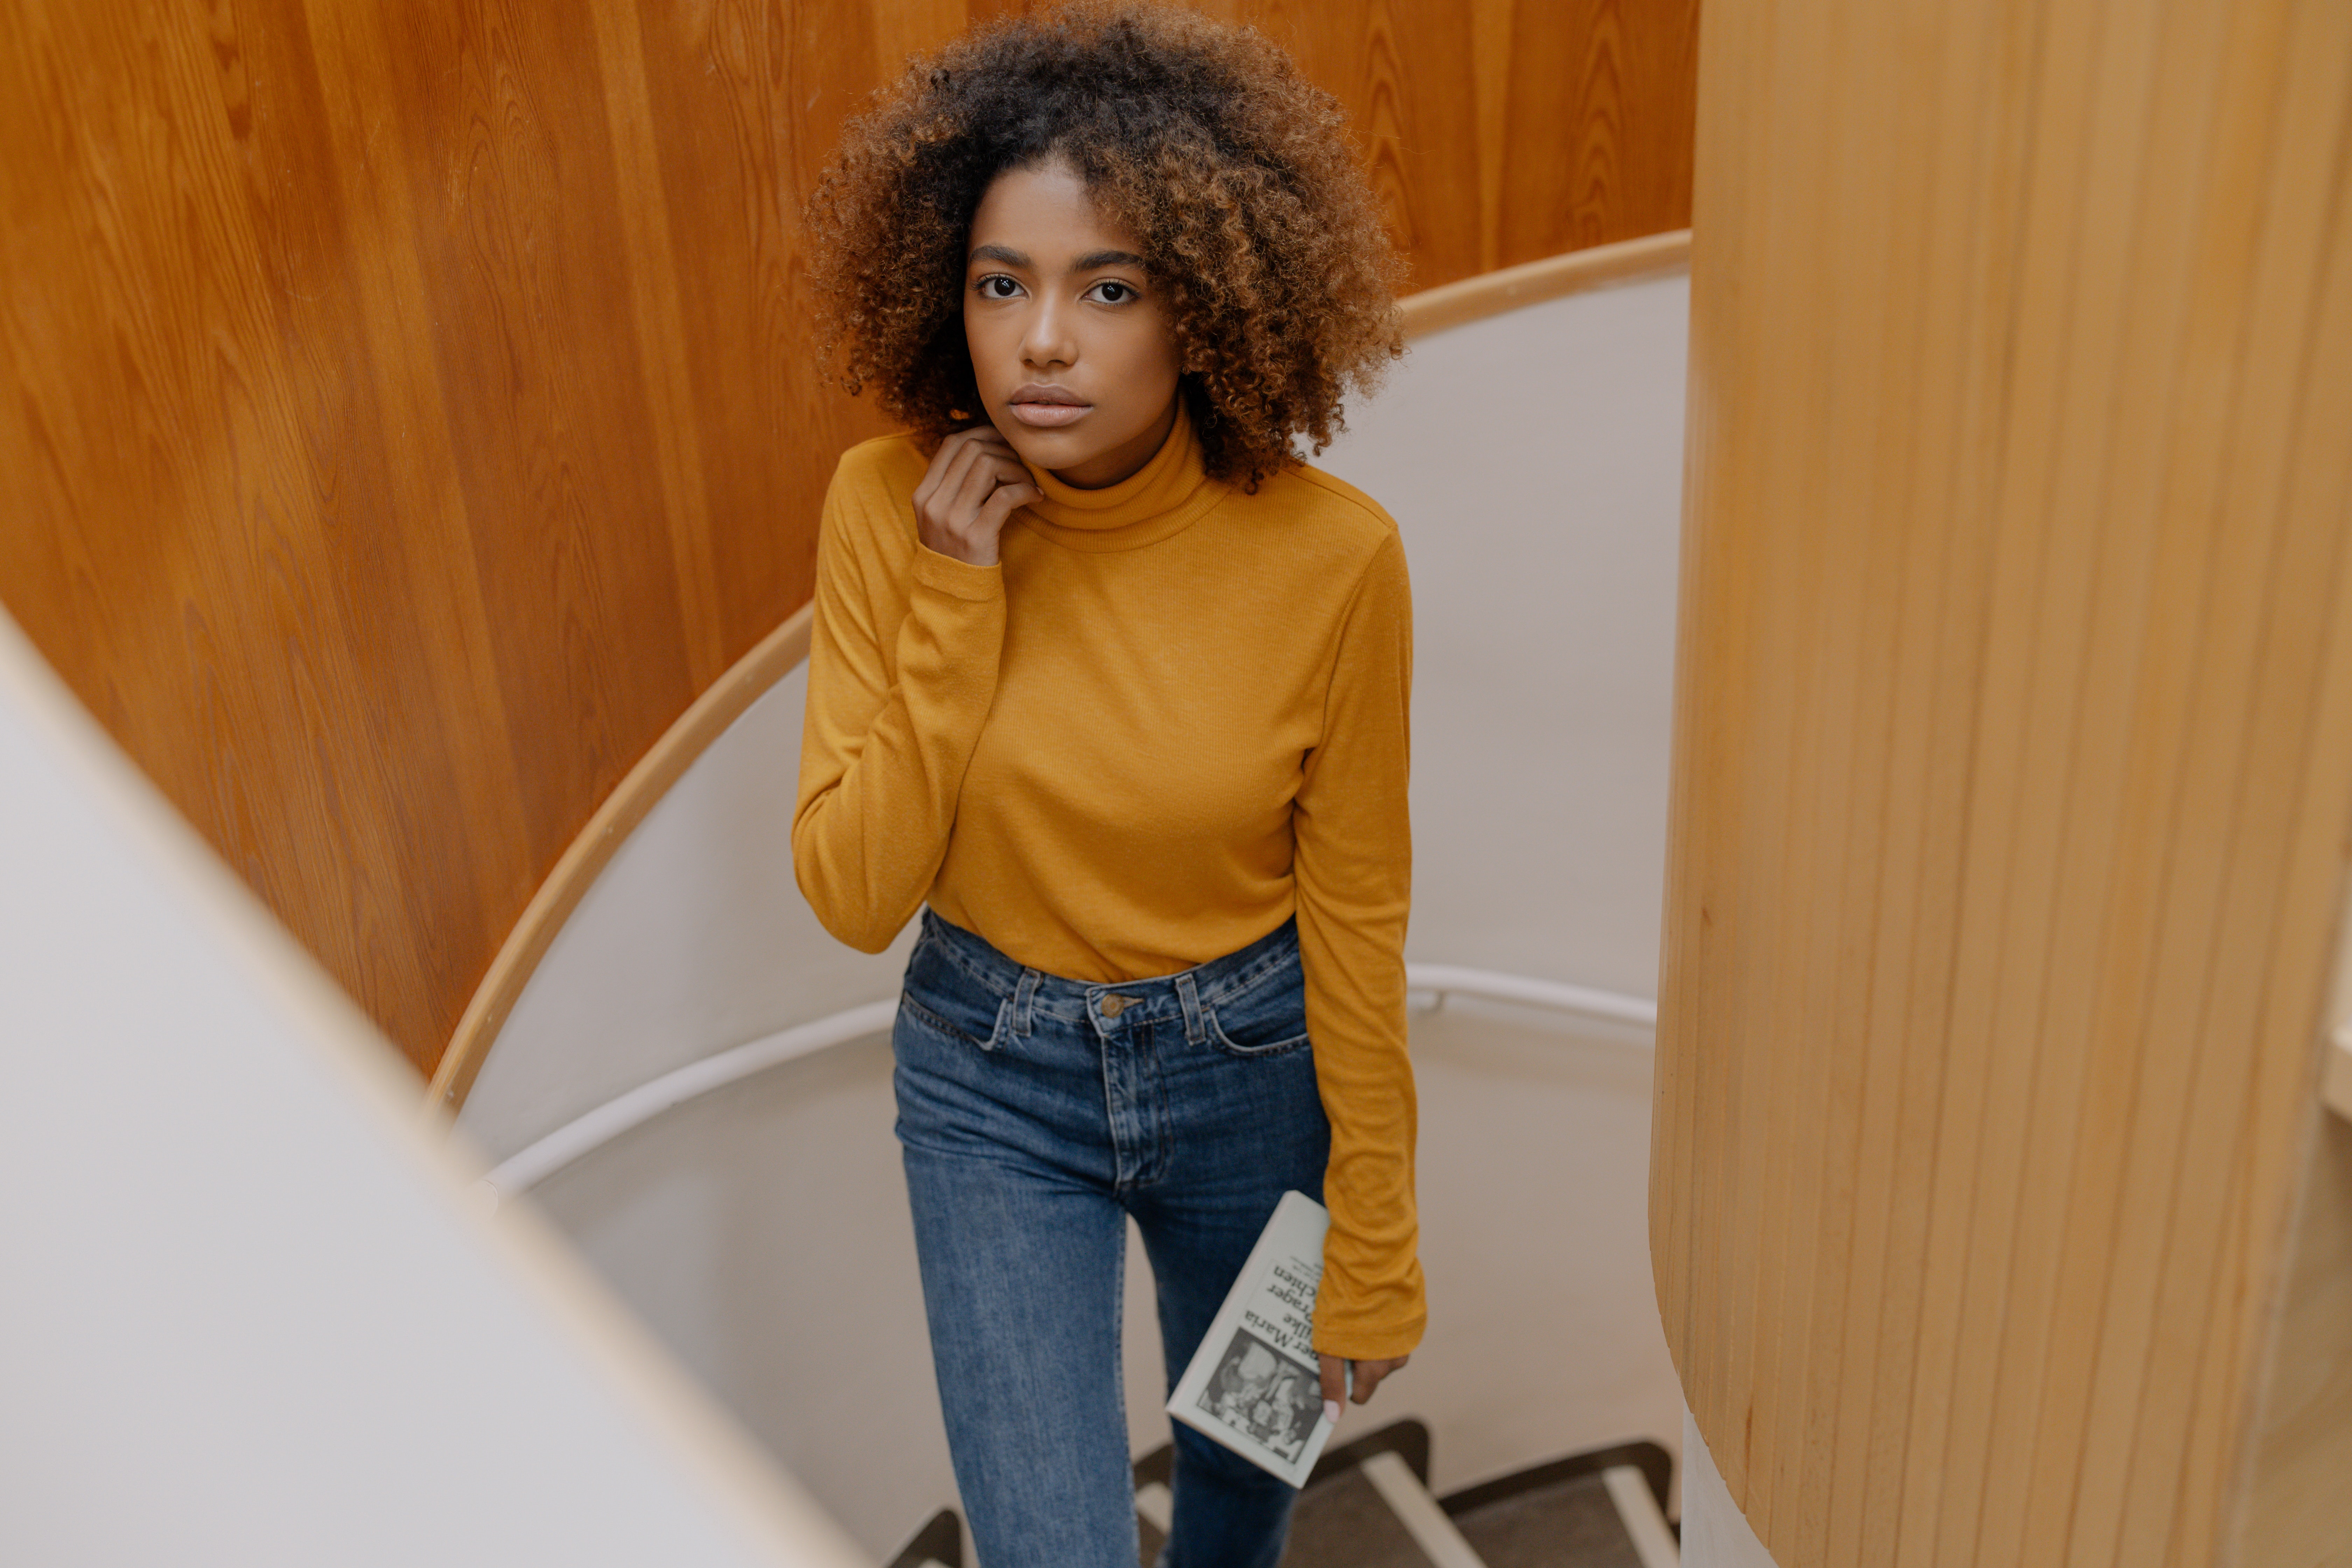
woman, jeans, jheri curl, leg, waist, thigh, wood, street fashion, knee, fashion design, eyewear, long hair, trunk, afro, event, denim, human leg, curtain, brown hair, room, abdomen, jewellery, fun, sportswear, belt, fur, sitting, flooring, necklace, chair, wig, audio equipment